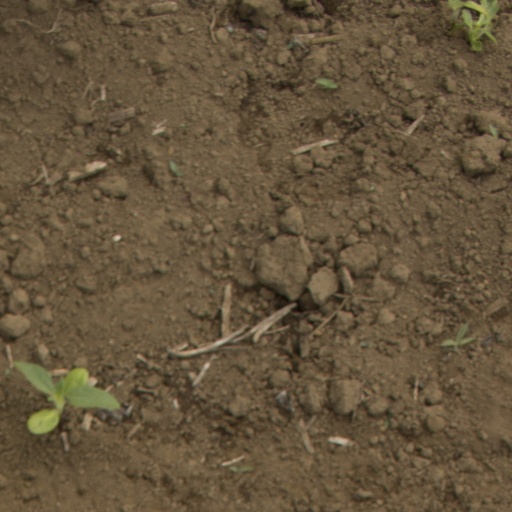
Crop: Jerusalem artichoke